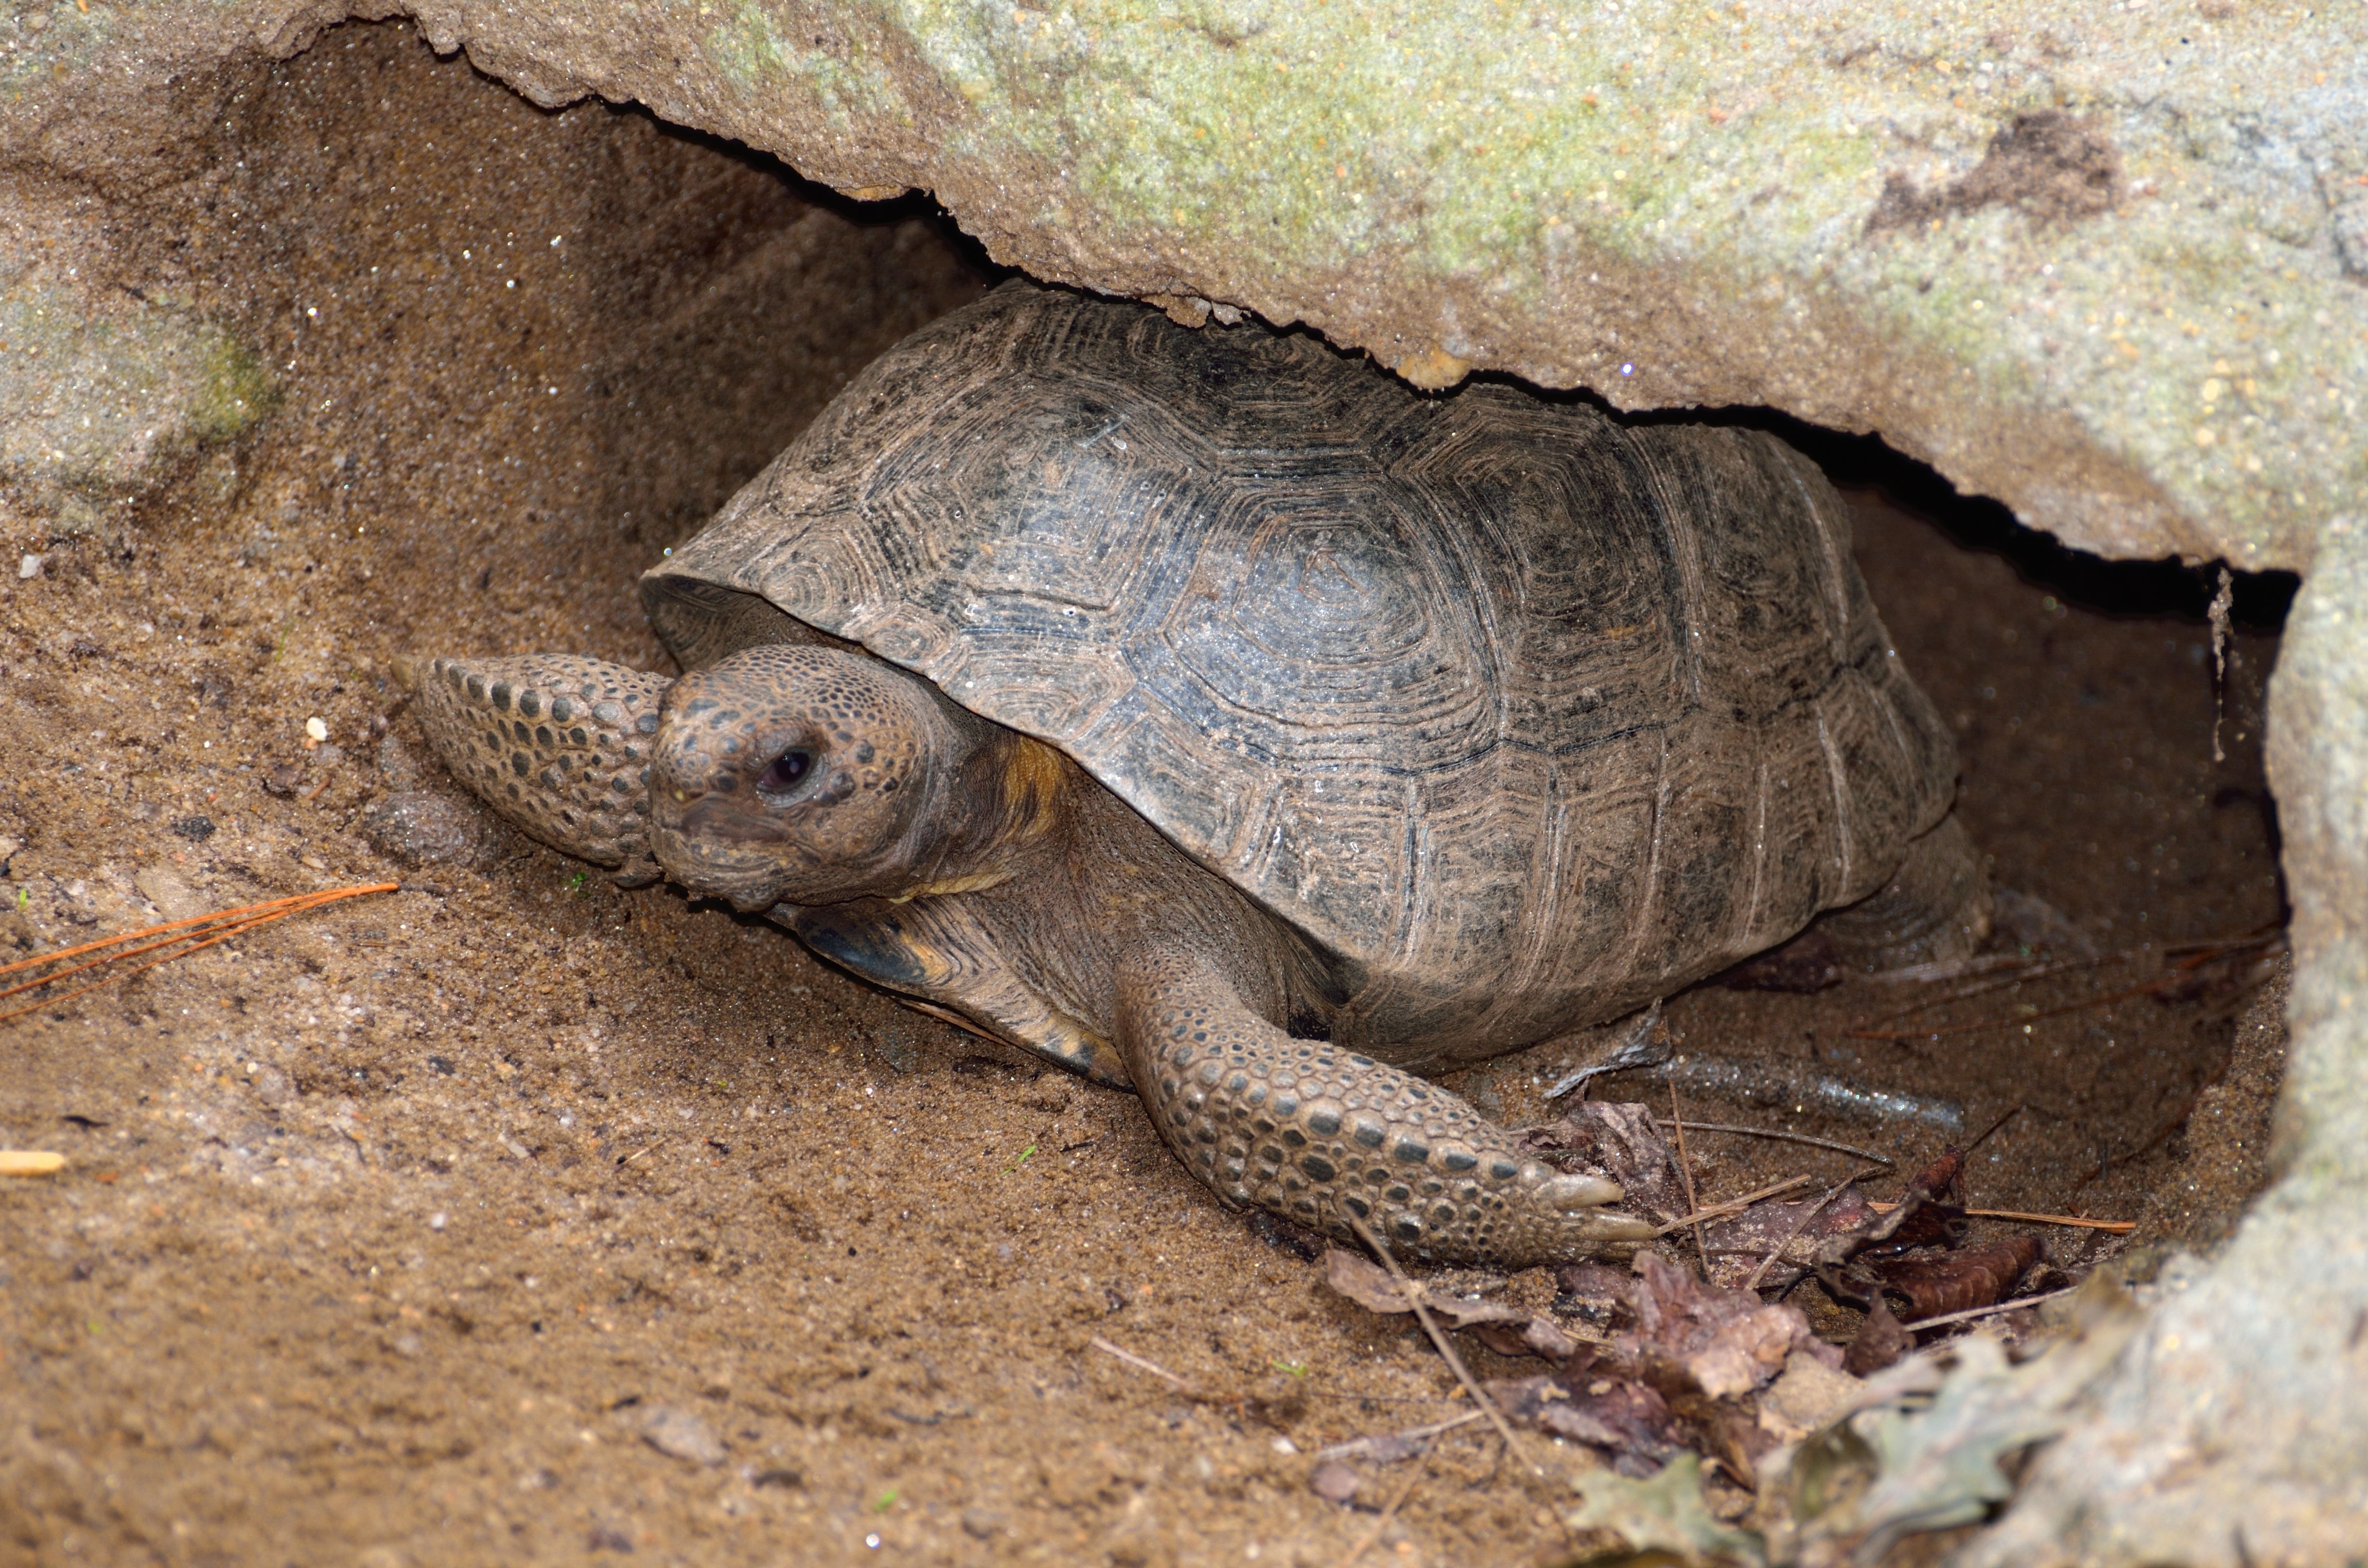
nature, ground, animal, wildlife, wild, reptile, fauna, lizard, shell, outdoors, endangered, tortoise, vertebrate, species, polyphemus, gopherus, agamidae, gopher turtle, common snapping turtle, scaled reptile, lacertidae